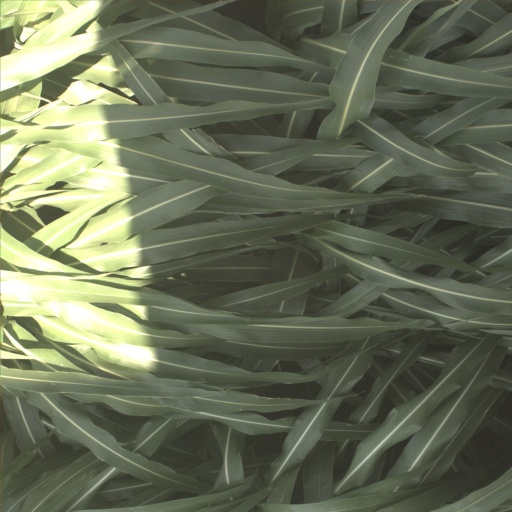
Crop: sorghum